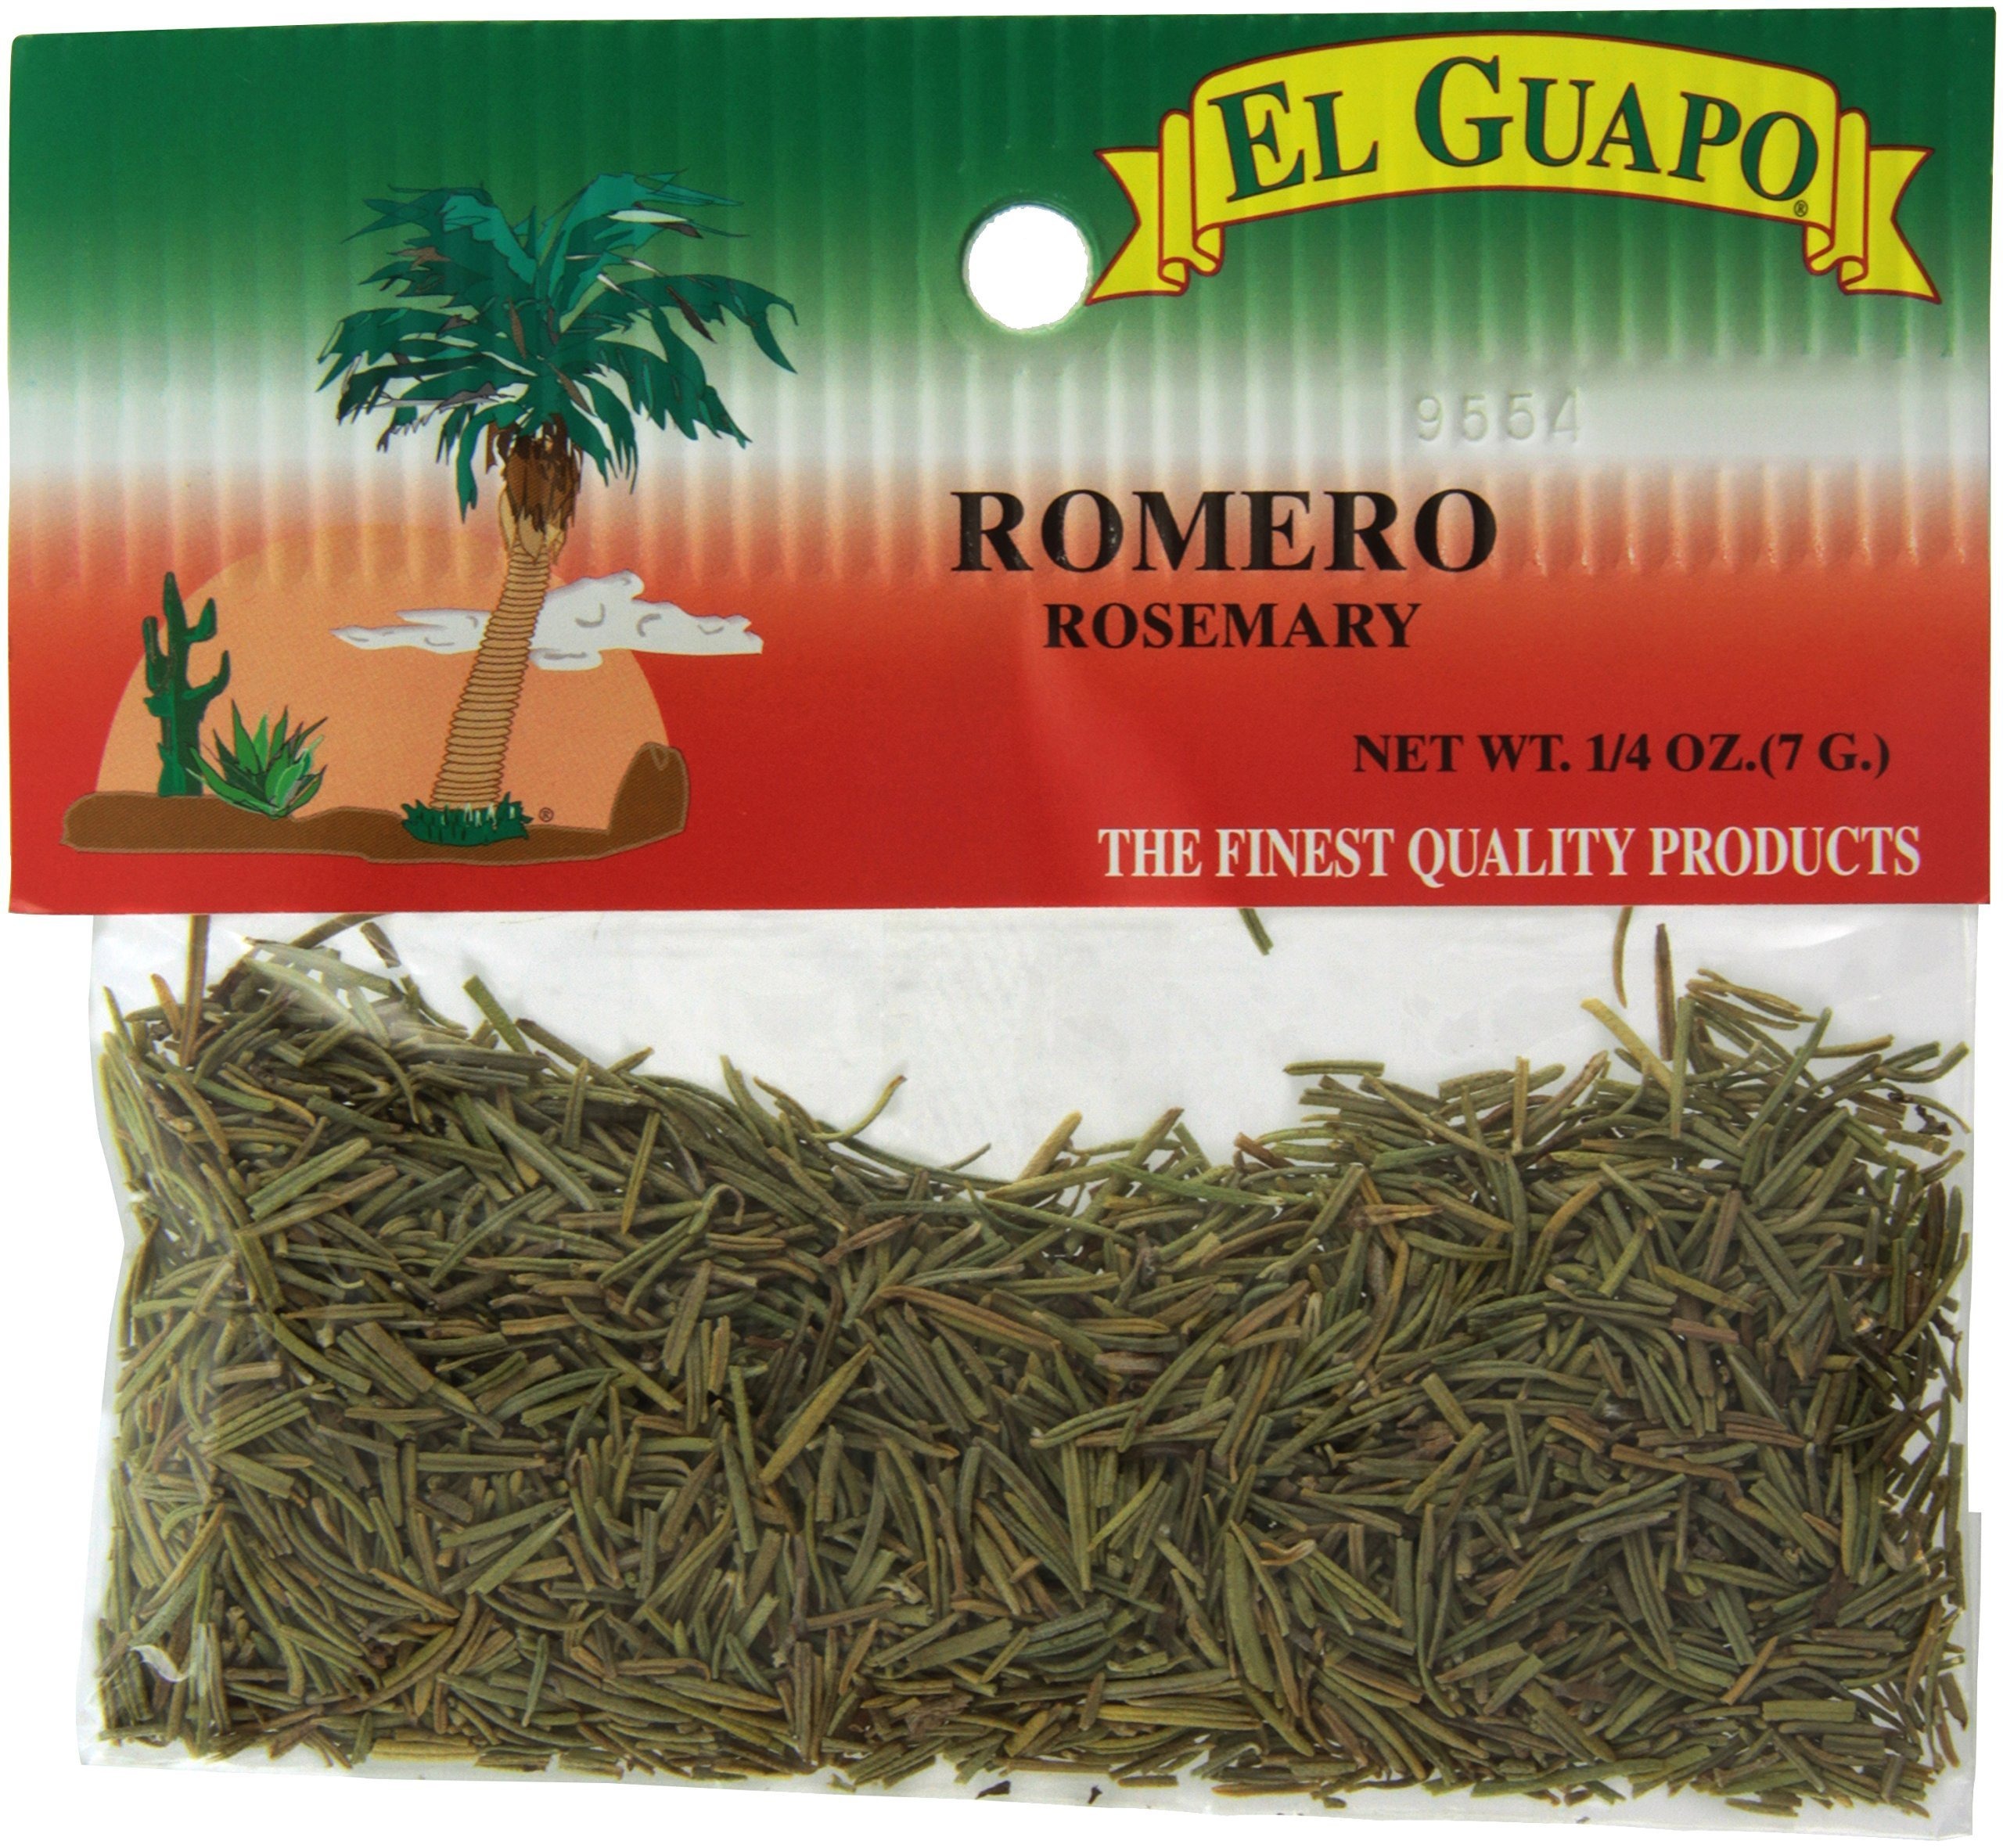
Item Name: El Guapo, Rosemary, 0.25 Ounce
Product Description: Rosemary Spices And Herbs
Value: 0.25
Unit: Ounce

Price: 8.63